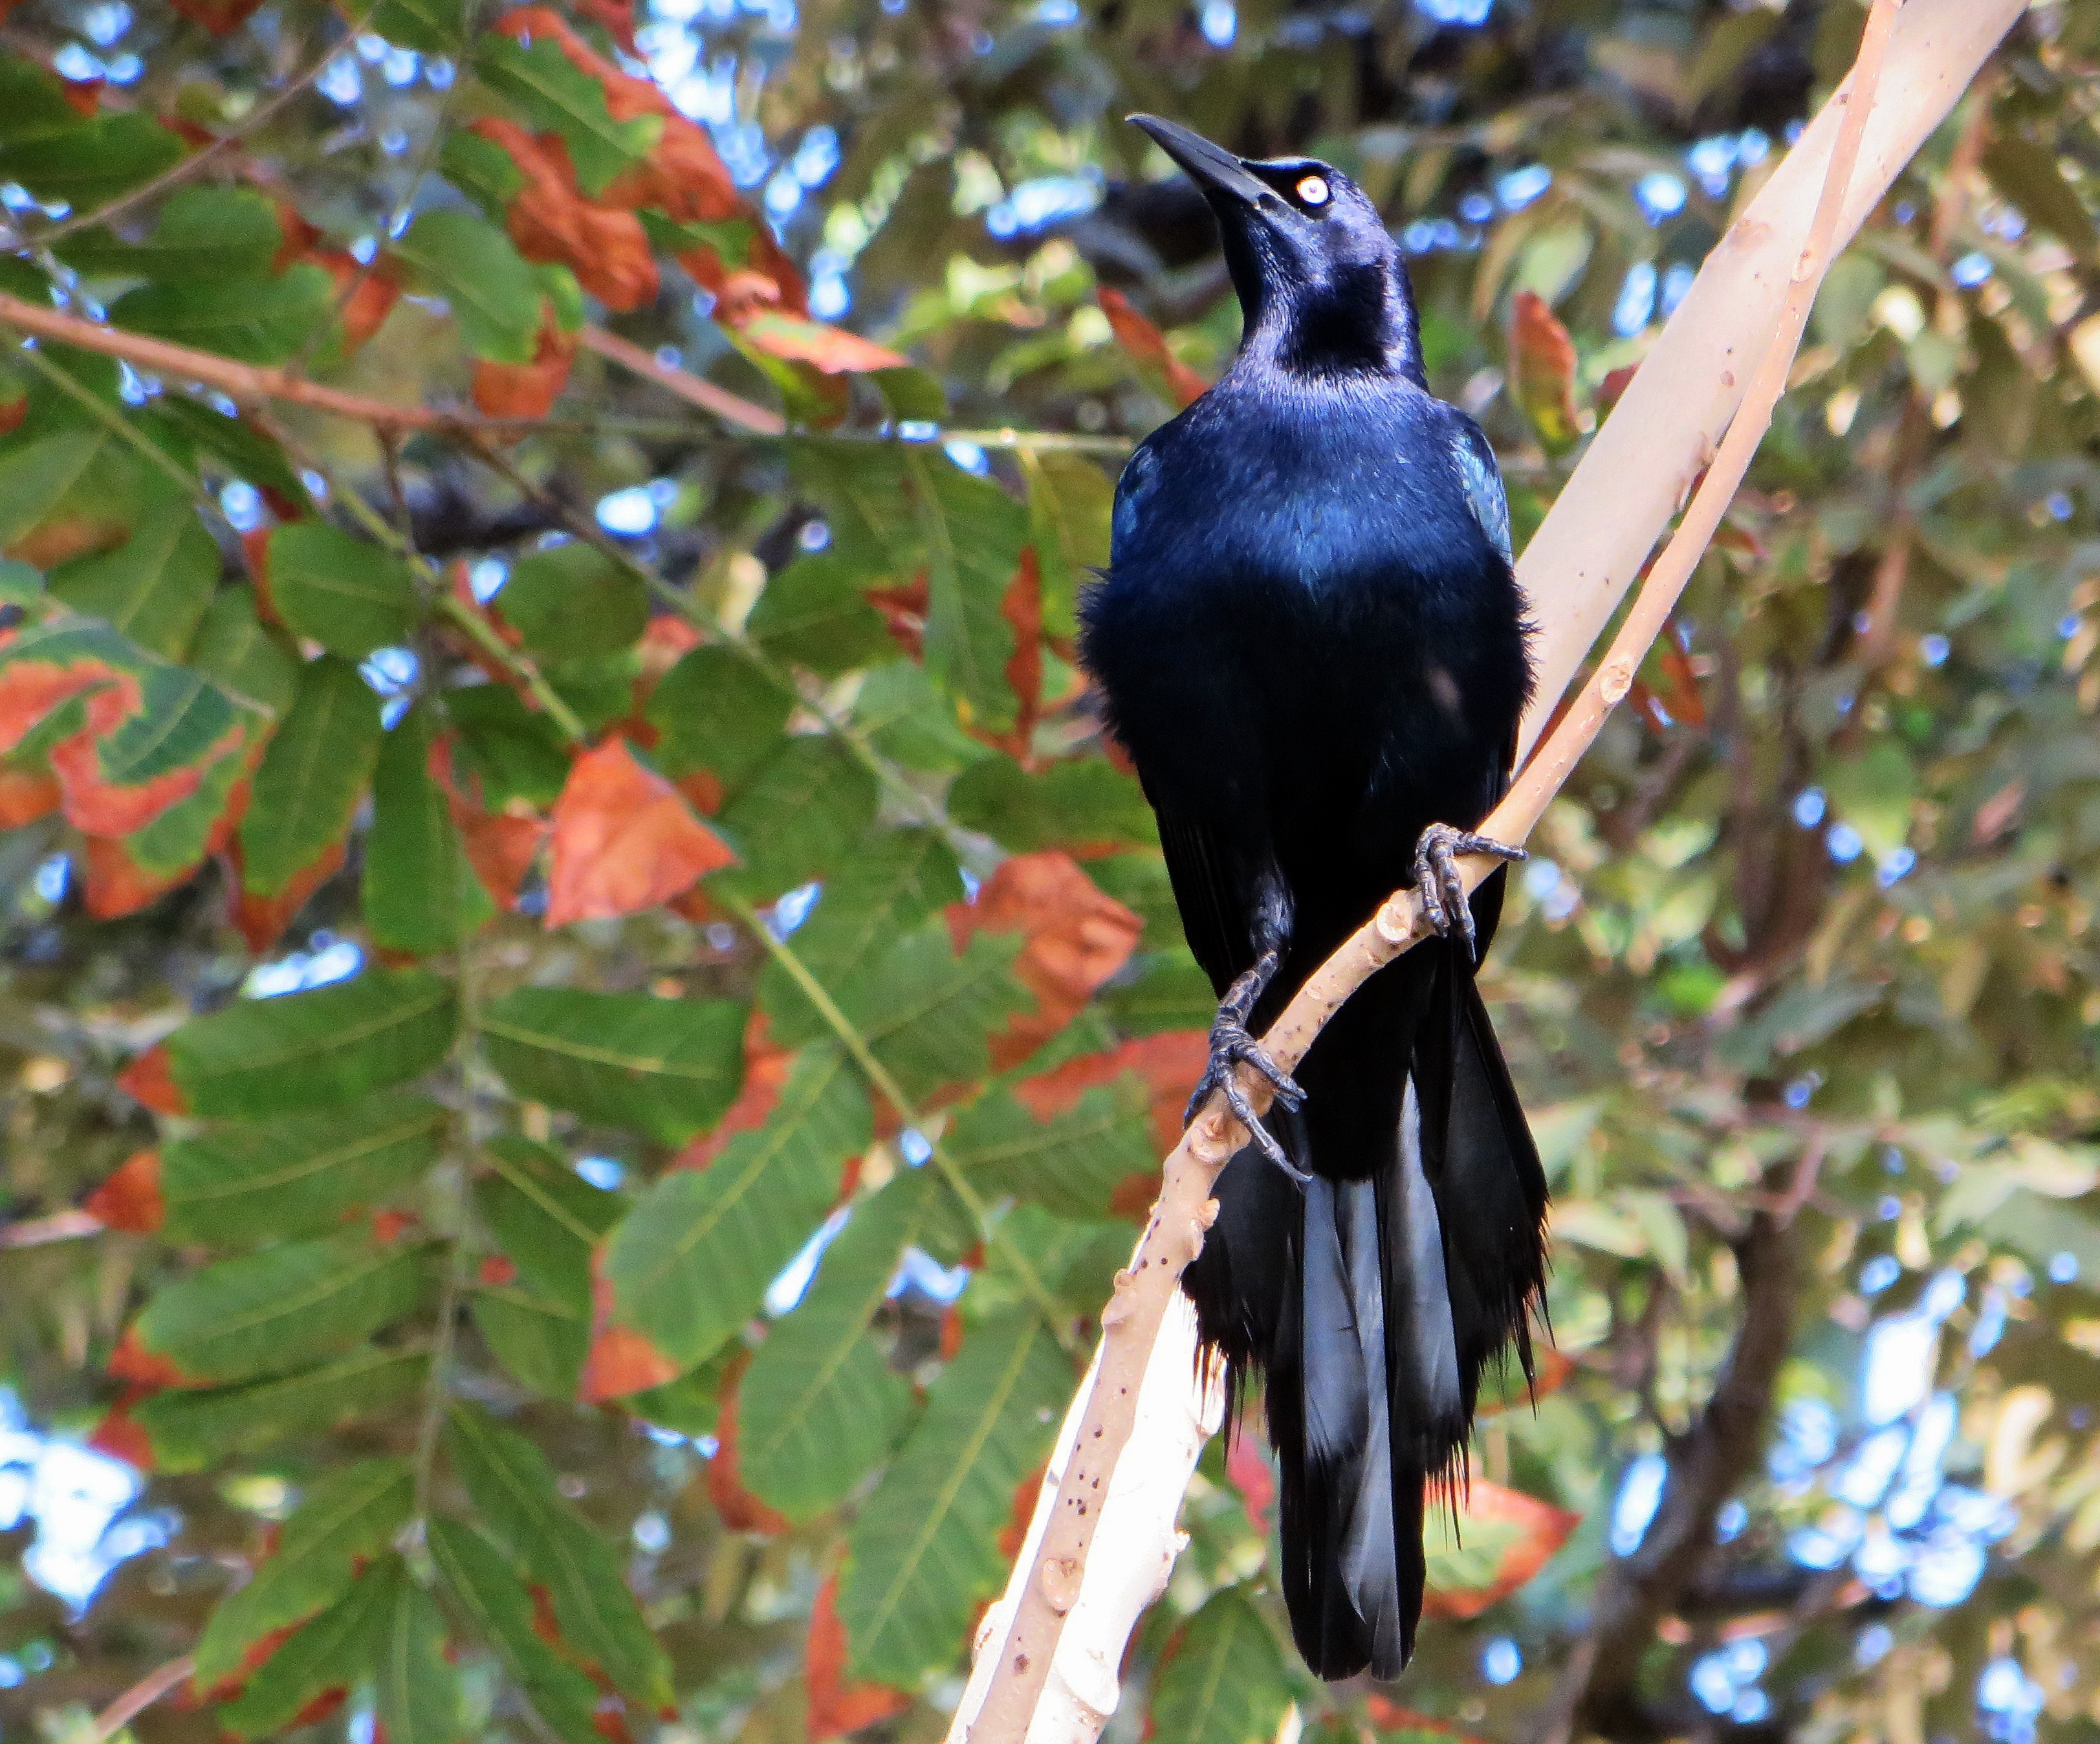
tree, nature, branch, bird, wildlife, beak, blue, black, fauna, ornithology, vertebrate, exotic, panama, male cowbird, perching bird, piciformes